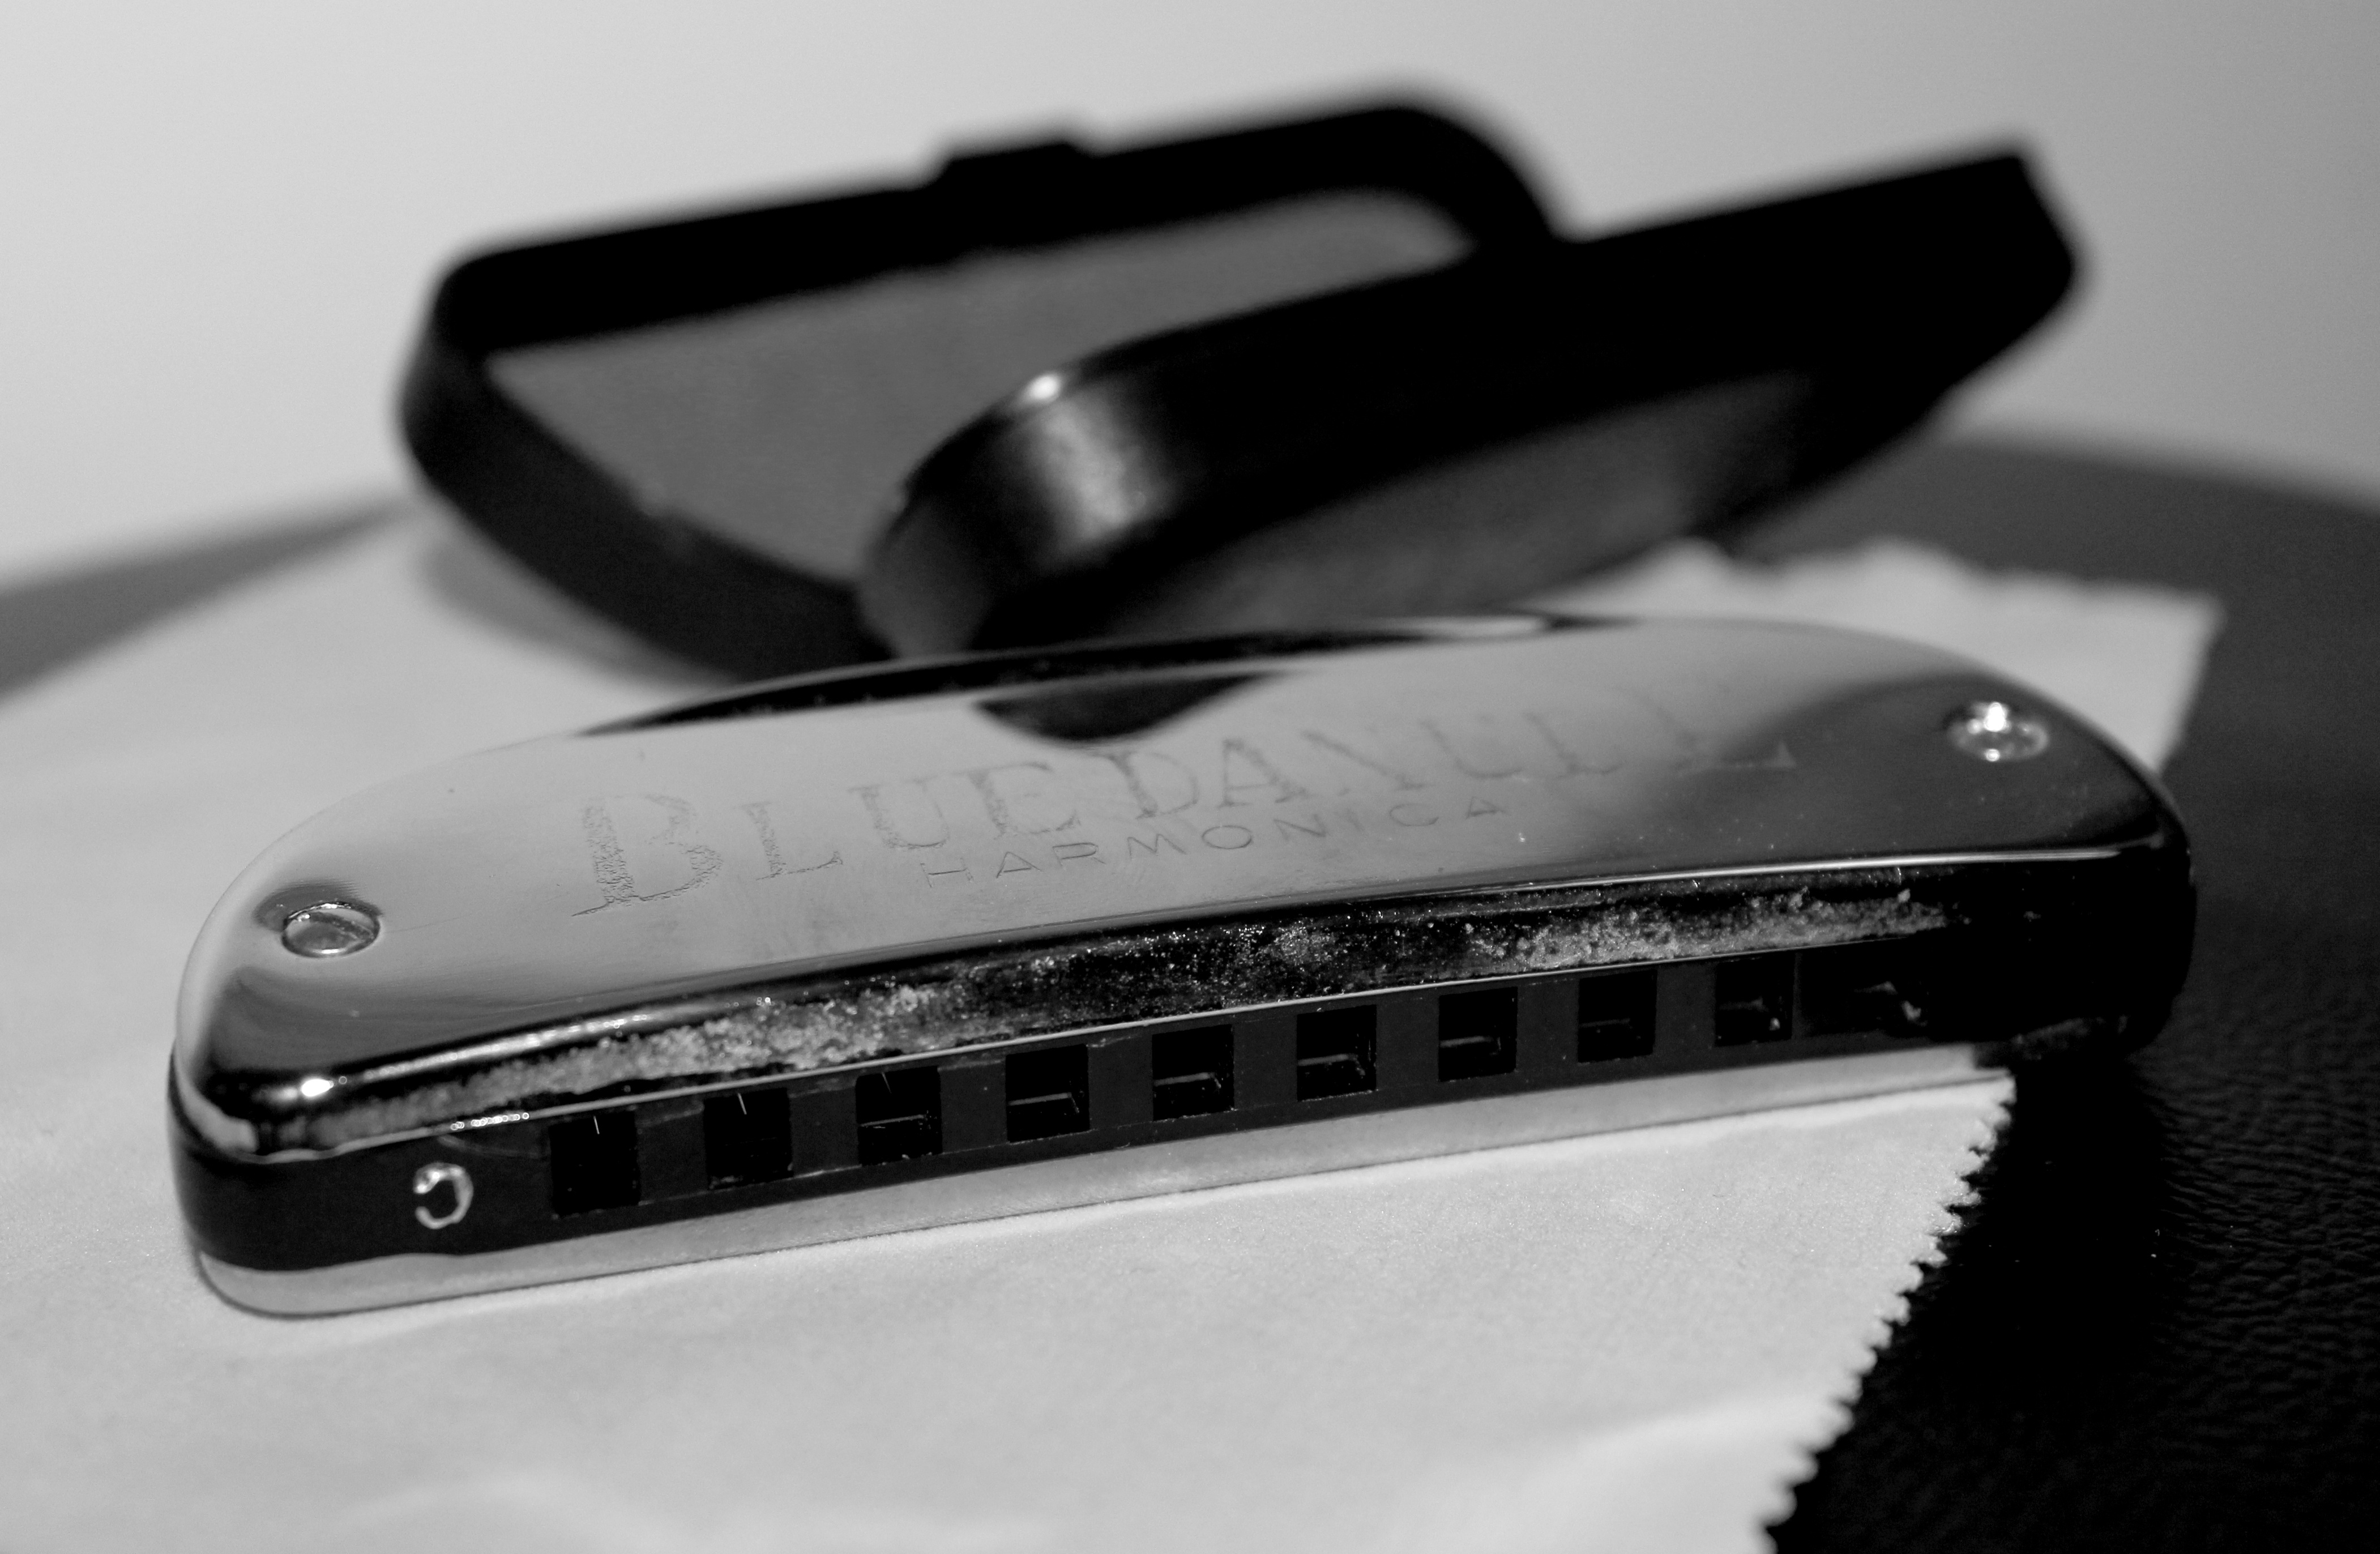
music, black and white, white, reed, black, monochrome, musical instrument, blues, glasses, songs, wind instrument, monochrome photography, custody, woodwind instrument, mouth organ